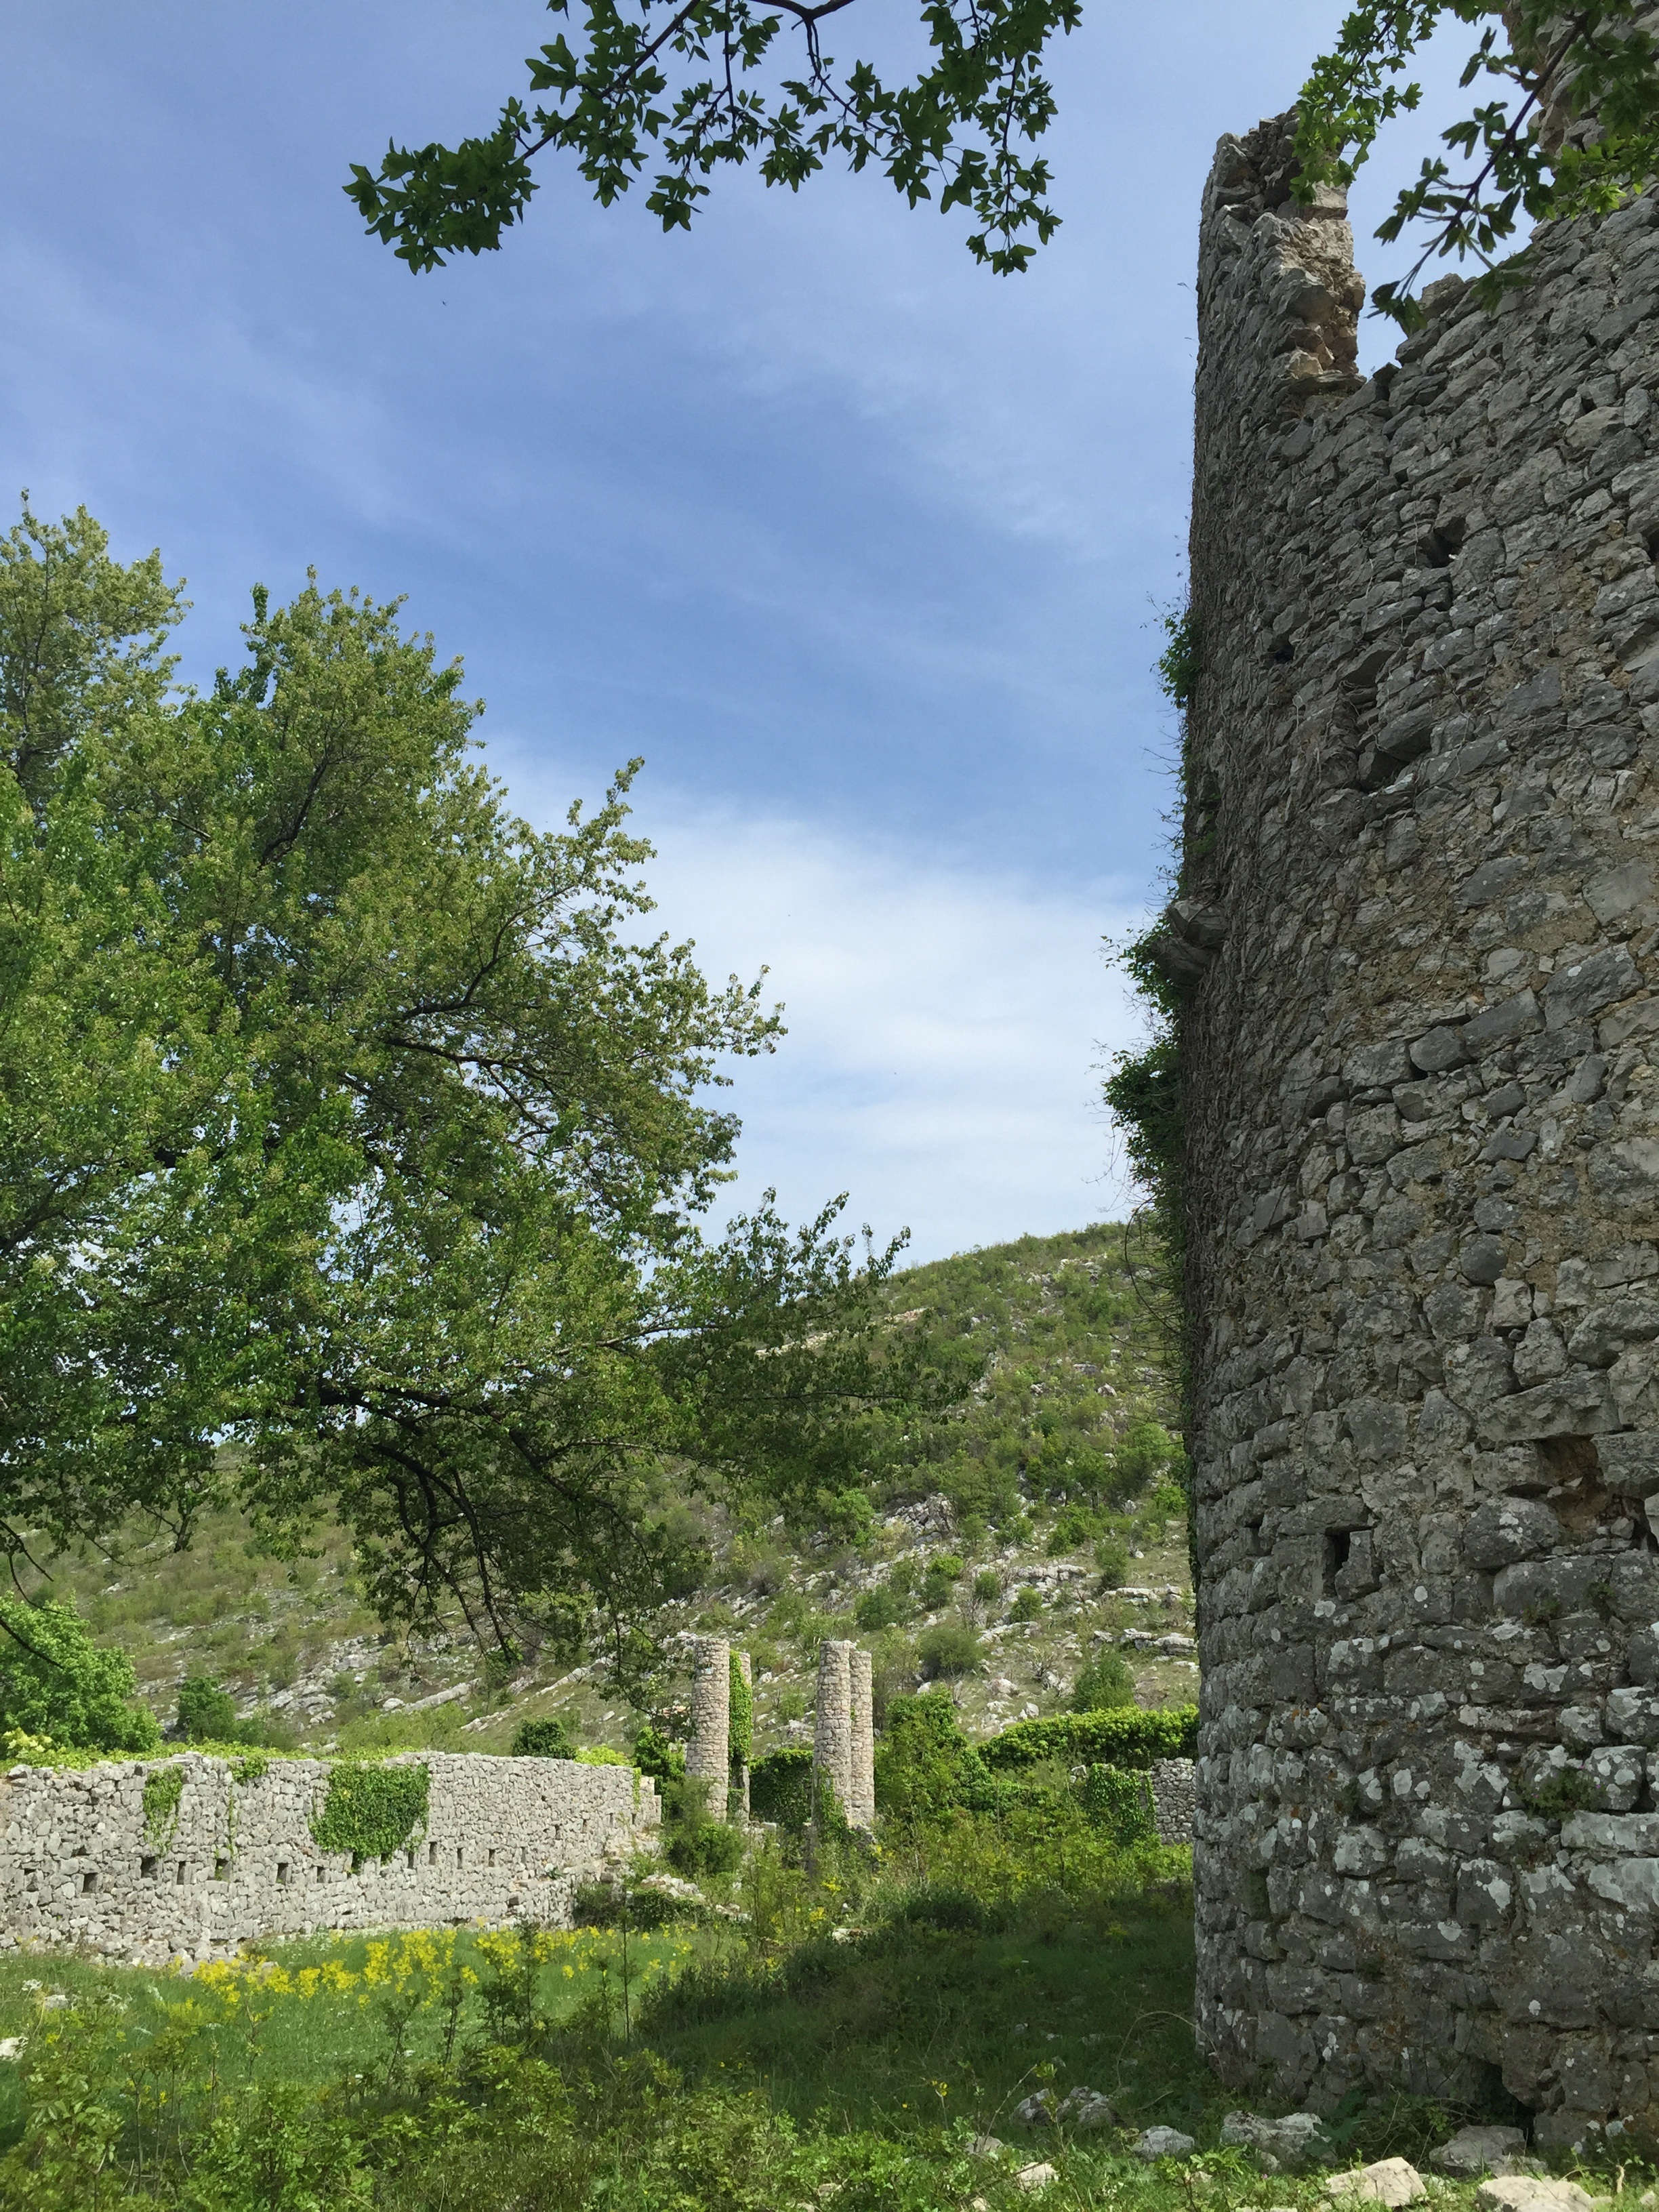
tree, rock, architecture, hill, flower, building, chateau, wall, village, castle, fortification, garden, terrain, old town, medieval, ruins, monastery, estate, herzegovina, rural area, hutovo